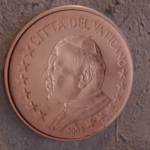
Coin value: 1cent
Country: va
Edition: 2002